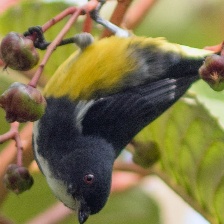
Species: YELLOW BELLIED FLOWERPECKER
Scientific name: DICAEUM MELANOXANTHUM